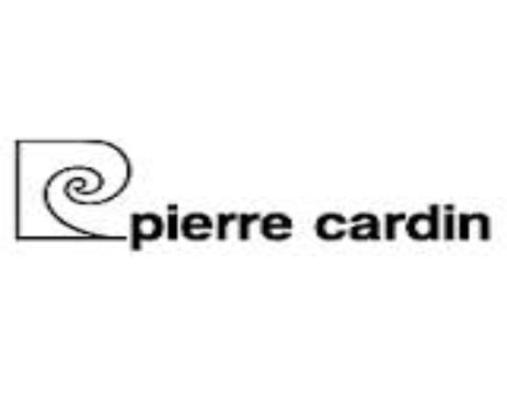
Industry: Clothes